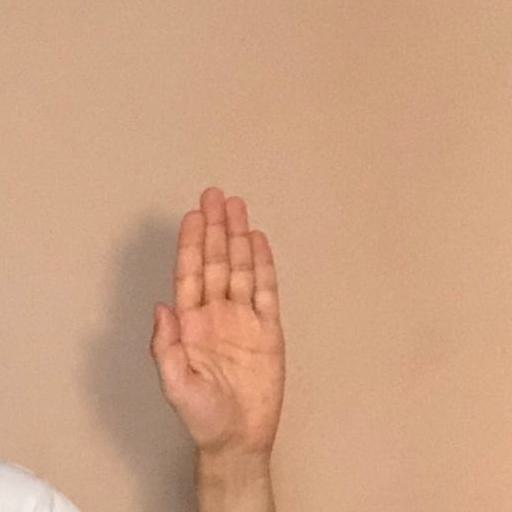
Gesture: stop